Office of Civilian Defense

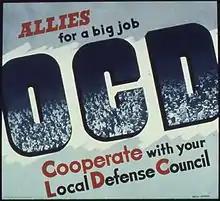

Office of Civilian Defense was a United States federal emergency war agency set up May 20, 1941, by to co-ordinate state and federal measures for protection of civilians in case of war emergency. Its two branches supervised protective functions such as blackouts and special fire protection and "war service" functions such as child care, health, housing, and transportation. It also created the Civil Air Patrol. The agency was terminated by Executive Order 9562 of June 4, 1945. The Office of Civil Defense with similar duties was established later.